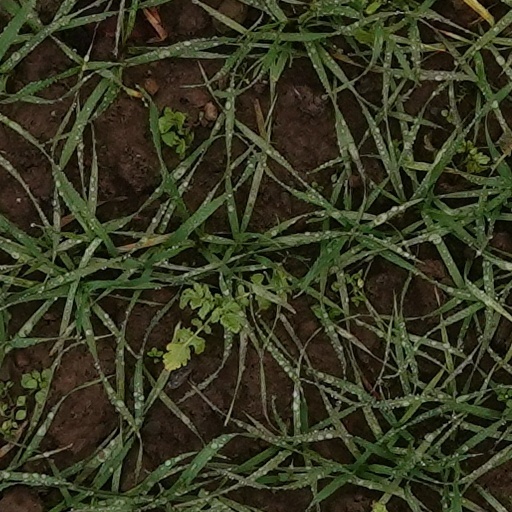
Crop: wheat